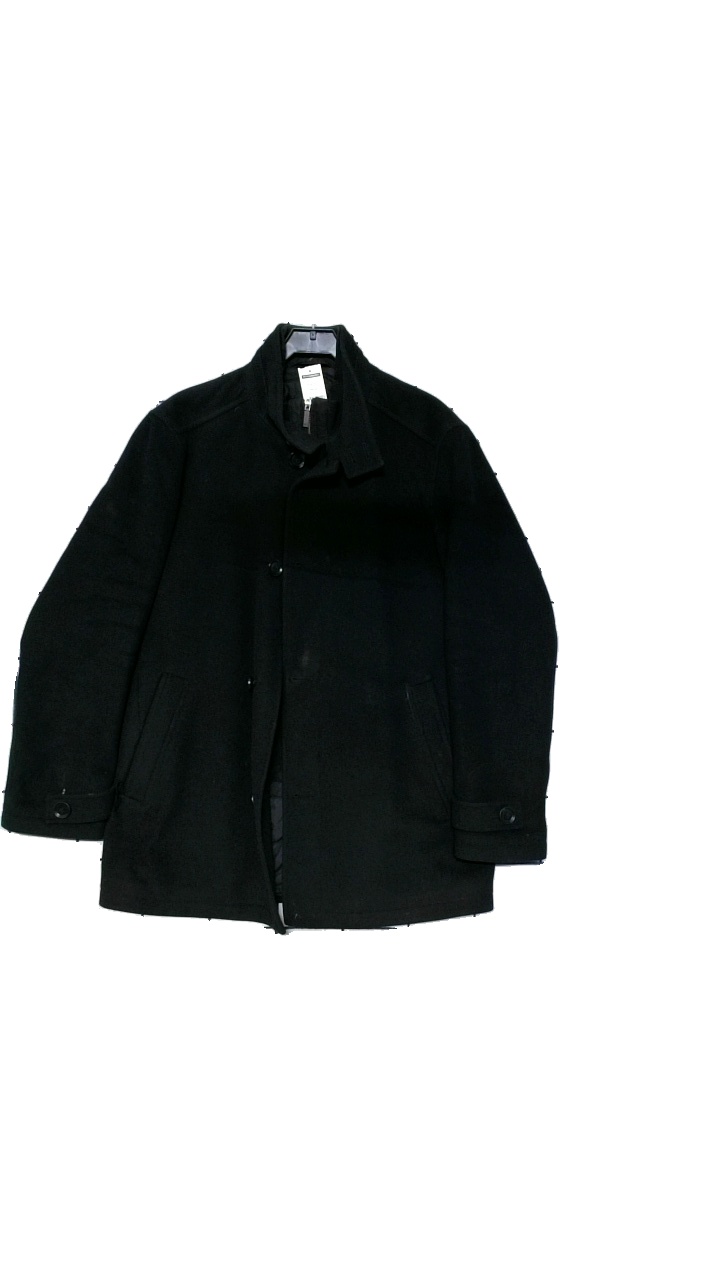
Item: Jacket (Ladies)
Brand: Boss, Hugo Boss
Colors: Black
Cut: Regular
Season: Winter
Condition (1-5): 4
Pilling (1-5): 3
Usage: Reuse
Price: >400